Egyptian mythology

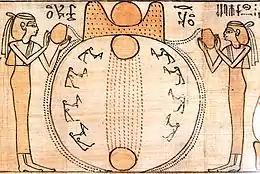
The sun rises over the circular mound of creation as goddesses pour out the primeval waters around it

Temples, whose surviving remains date mostly from the New Kingdom and later, are another important source of myth. Many temples had a "per-ankh", or temple library, storing papyri for rituals and other uses. Some of these papyri contain hymns, which, in praising a god for its actions, often refer to the myths that define those actions. Other temple papyri describe rituals, many of which are based partly on myth. Scattered remnants of these papyrus collections have survived to the present. It is possible that the collections included more systematic records of myths, but no evidence of such texts has survived. Mythological texts and illustrations, similar to those on temple papyri, also appear in the decoration of the temple buildings. The elaborately decorated and well-preserved temples of the Ptolemaic and Roman periods (305 BC–AD 380) are an especially rich source of myth.